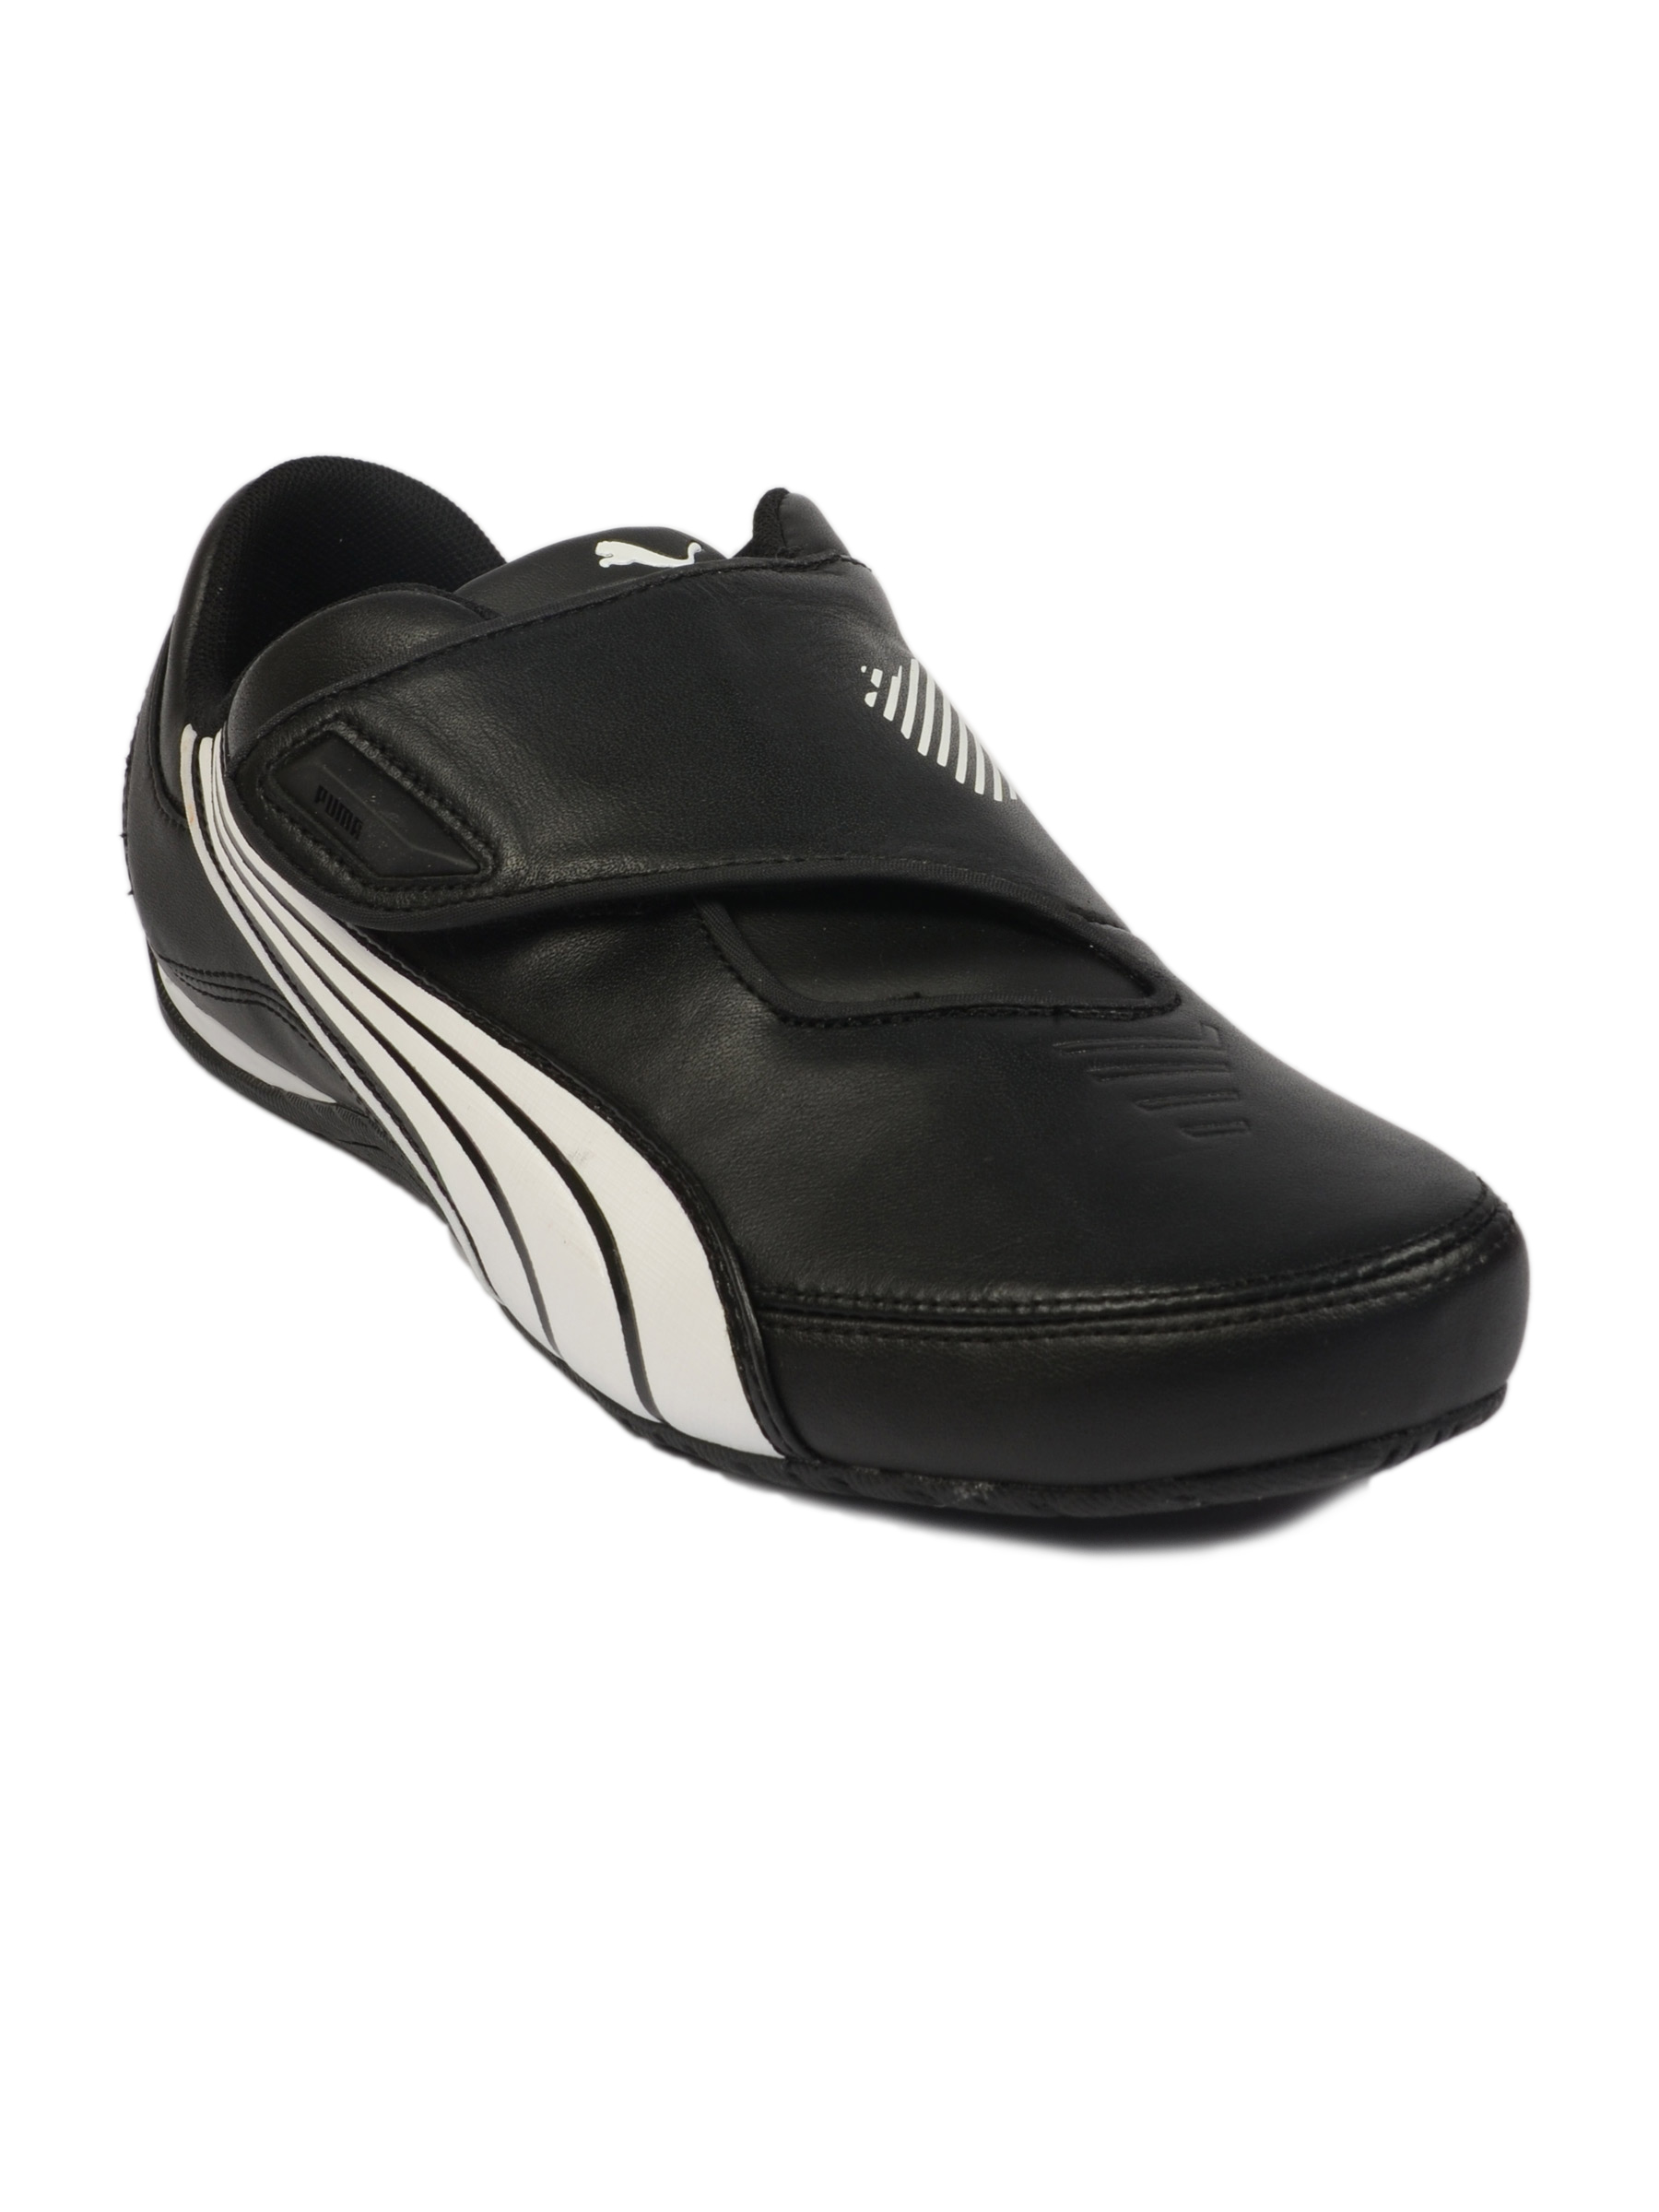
Puma Men Drift Cat III CF Black Sports Shoes
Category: Footwear / Shoes / Sports Shoes
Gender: Men
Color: Black
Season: Fall 2011
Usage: Sports